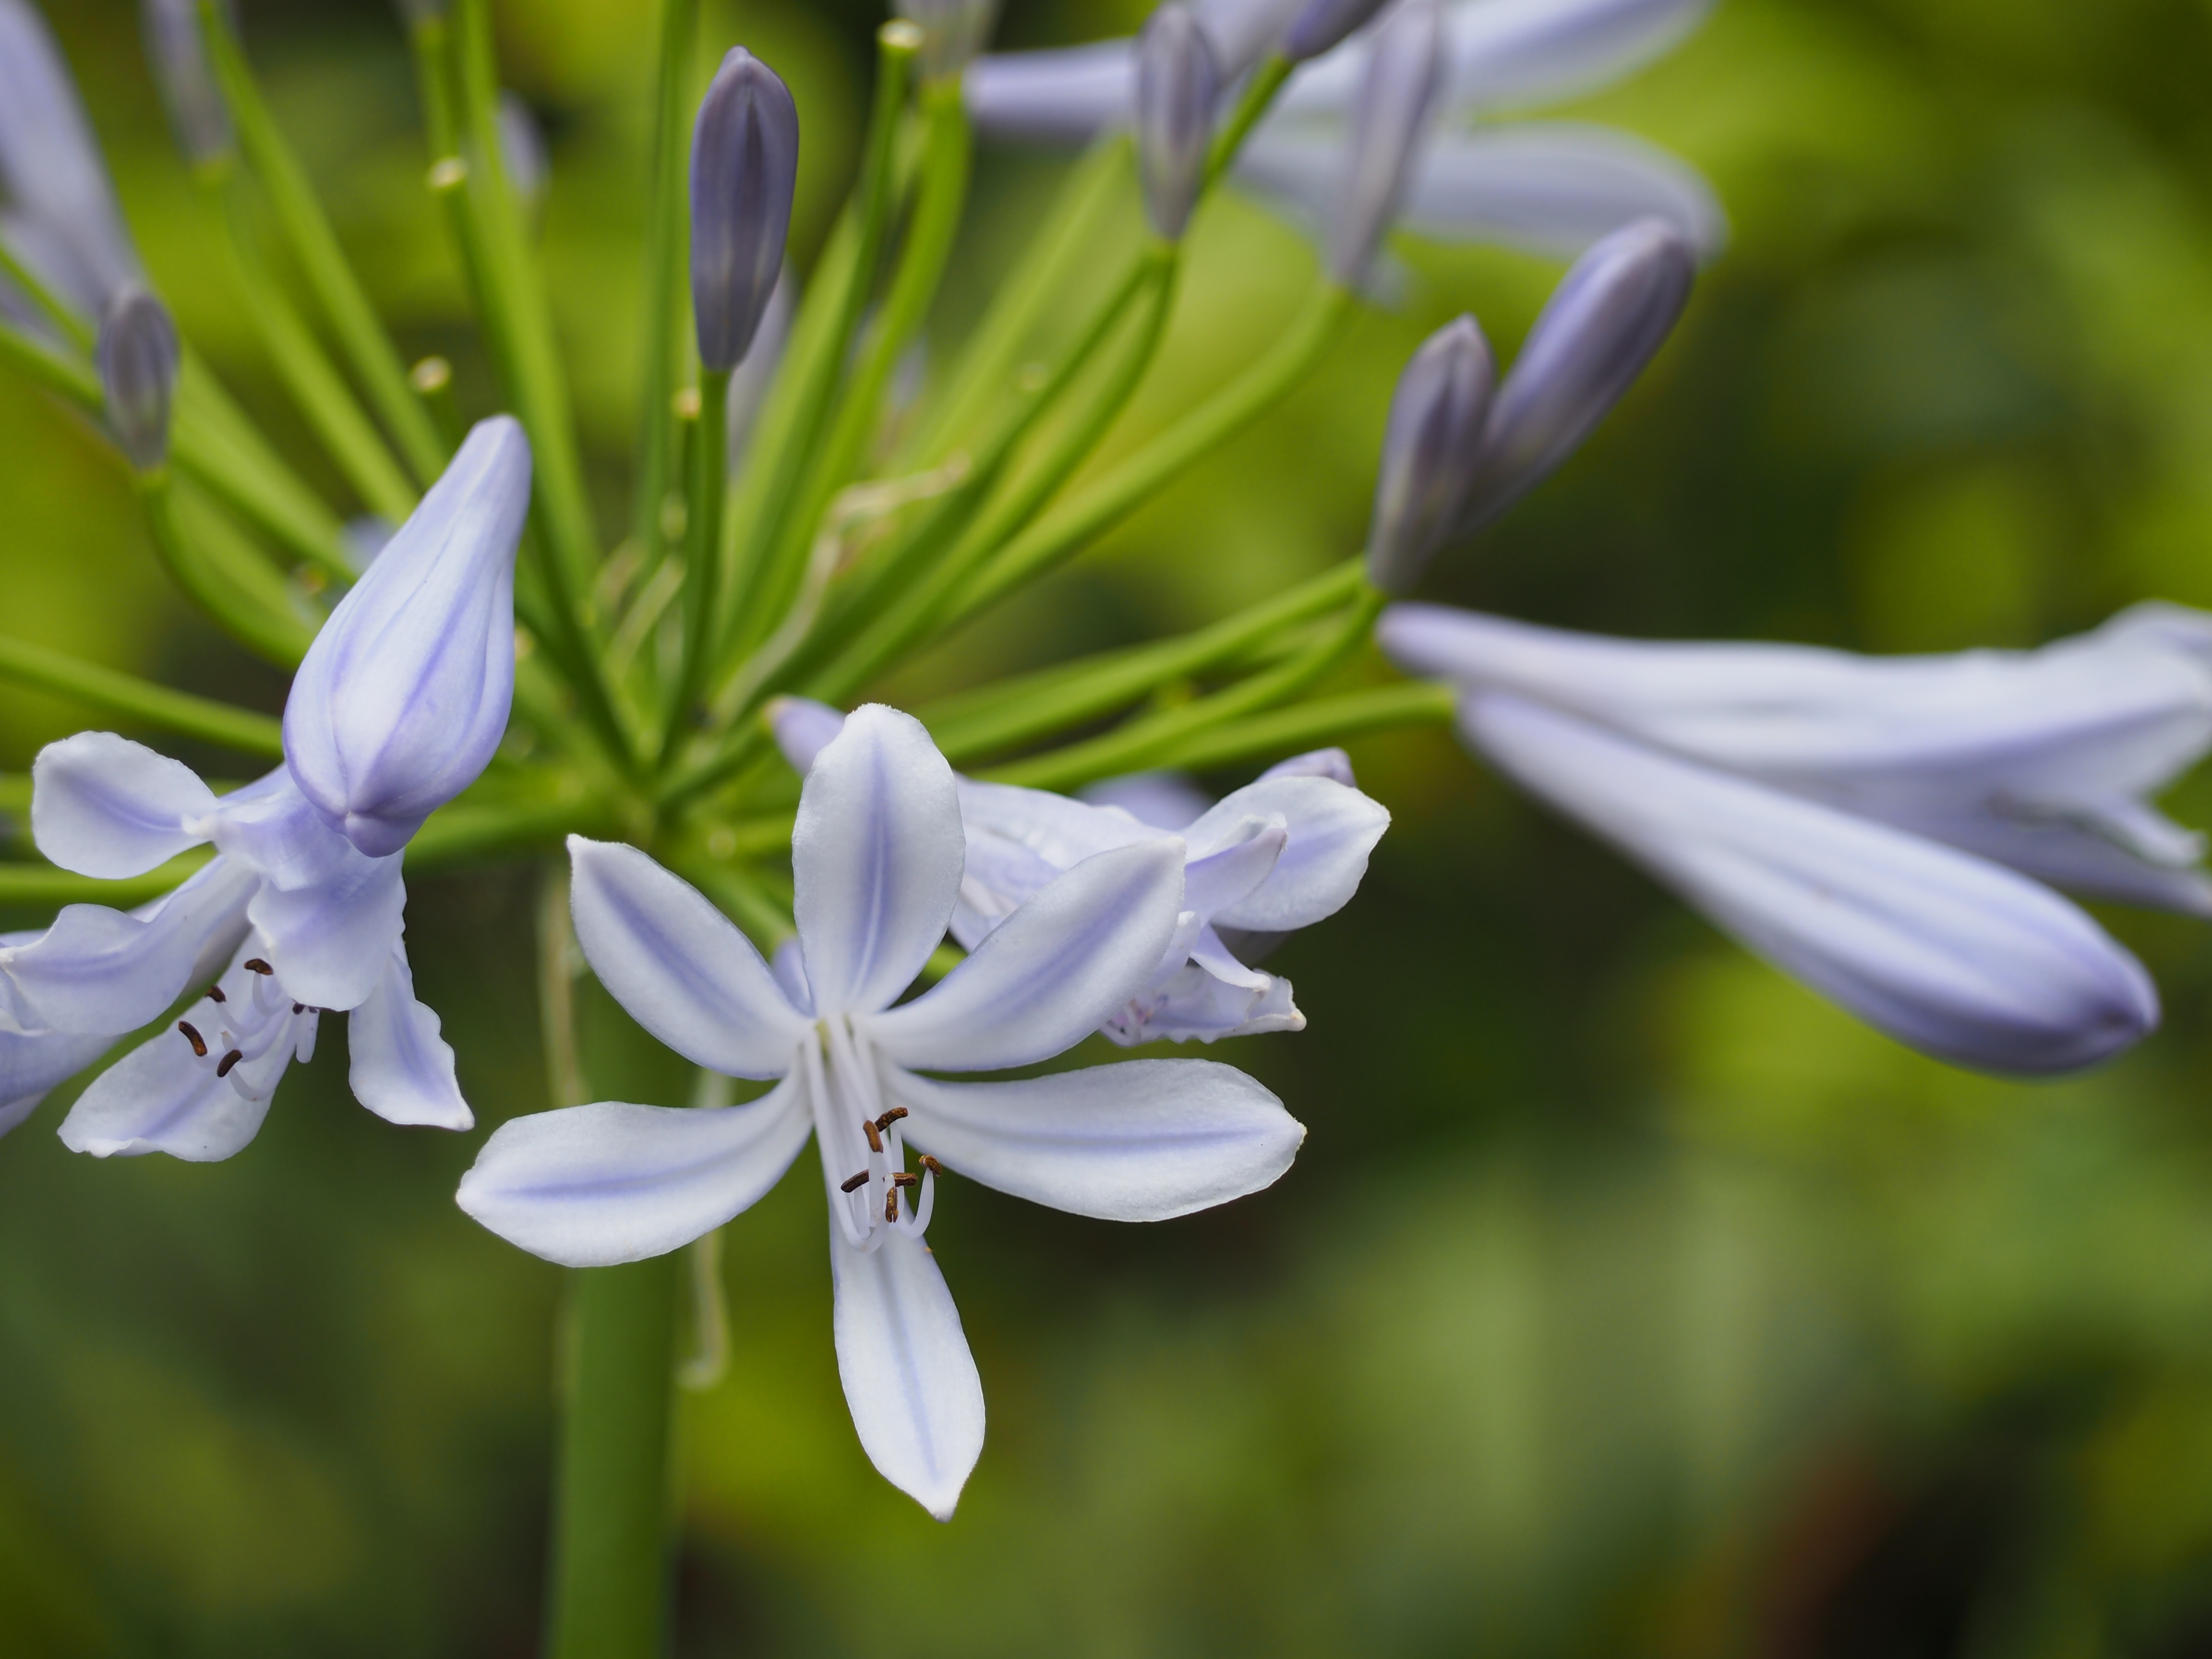
nature, blossom, plant, meadow, flower, herb, produce, vegetable, botany, flora, wildflower, flowers, agapanthus, scilla, macro photography, summer flowers, flowering plant, land plant